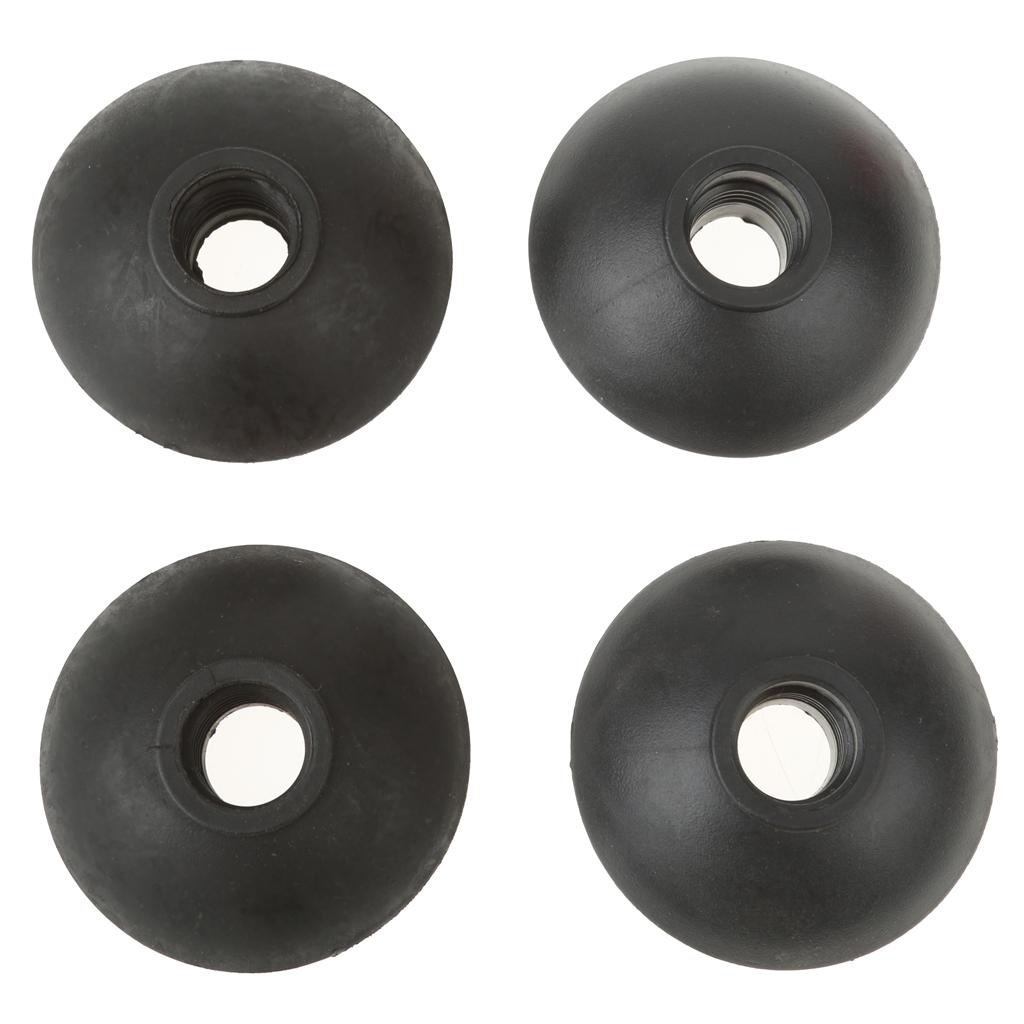
4pcs/set Rubber Mud Sand Baskets for Hiking Trekking Walking Stick Poles 5cm
Description: Material: Rubber Color: Black Diameter: approx 5cm / 1.97 inch You can screw these on on the bottom of your poles These items will help to prevent your walking poles from sinking into the softer ground Package Includes: 4 x Trekking pole mud basket
Brand: SFC
Category: Sporting Goods > Outdoor Recreation > Camping & Hiking > Hiking Pole Accessories > Hiking Pole Hand Guards